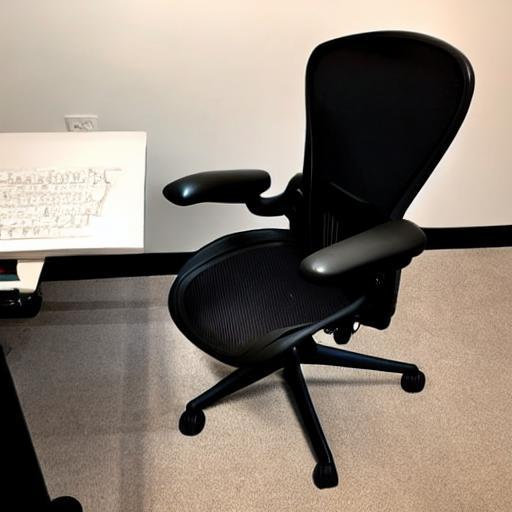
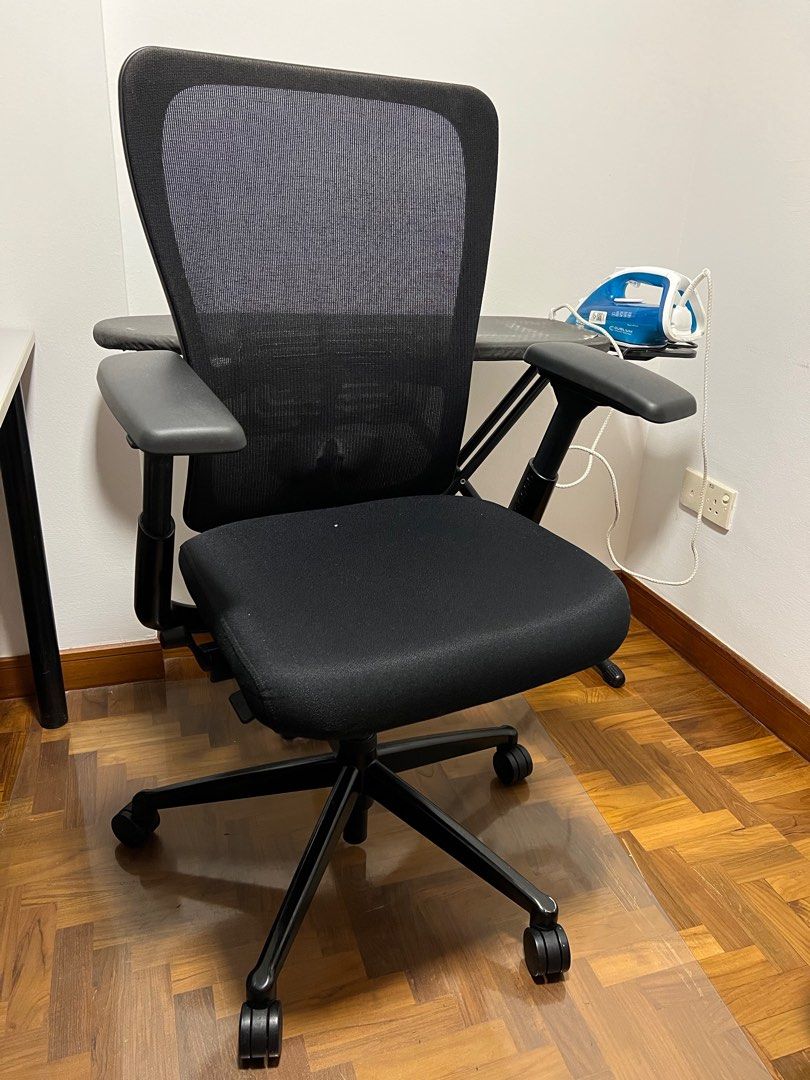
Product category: items_chair
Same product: no